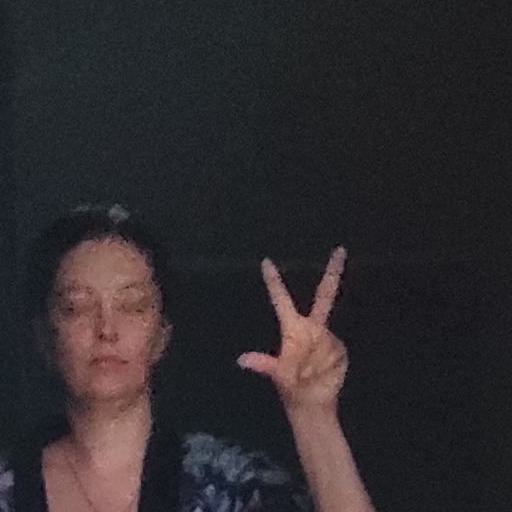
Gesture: three2